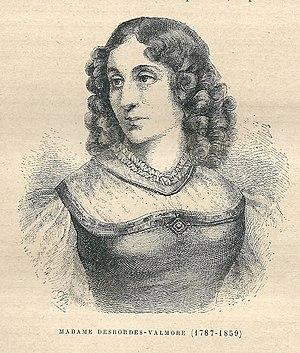
Marceline Desbordes-Valmore